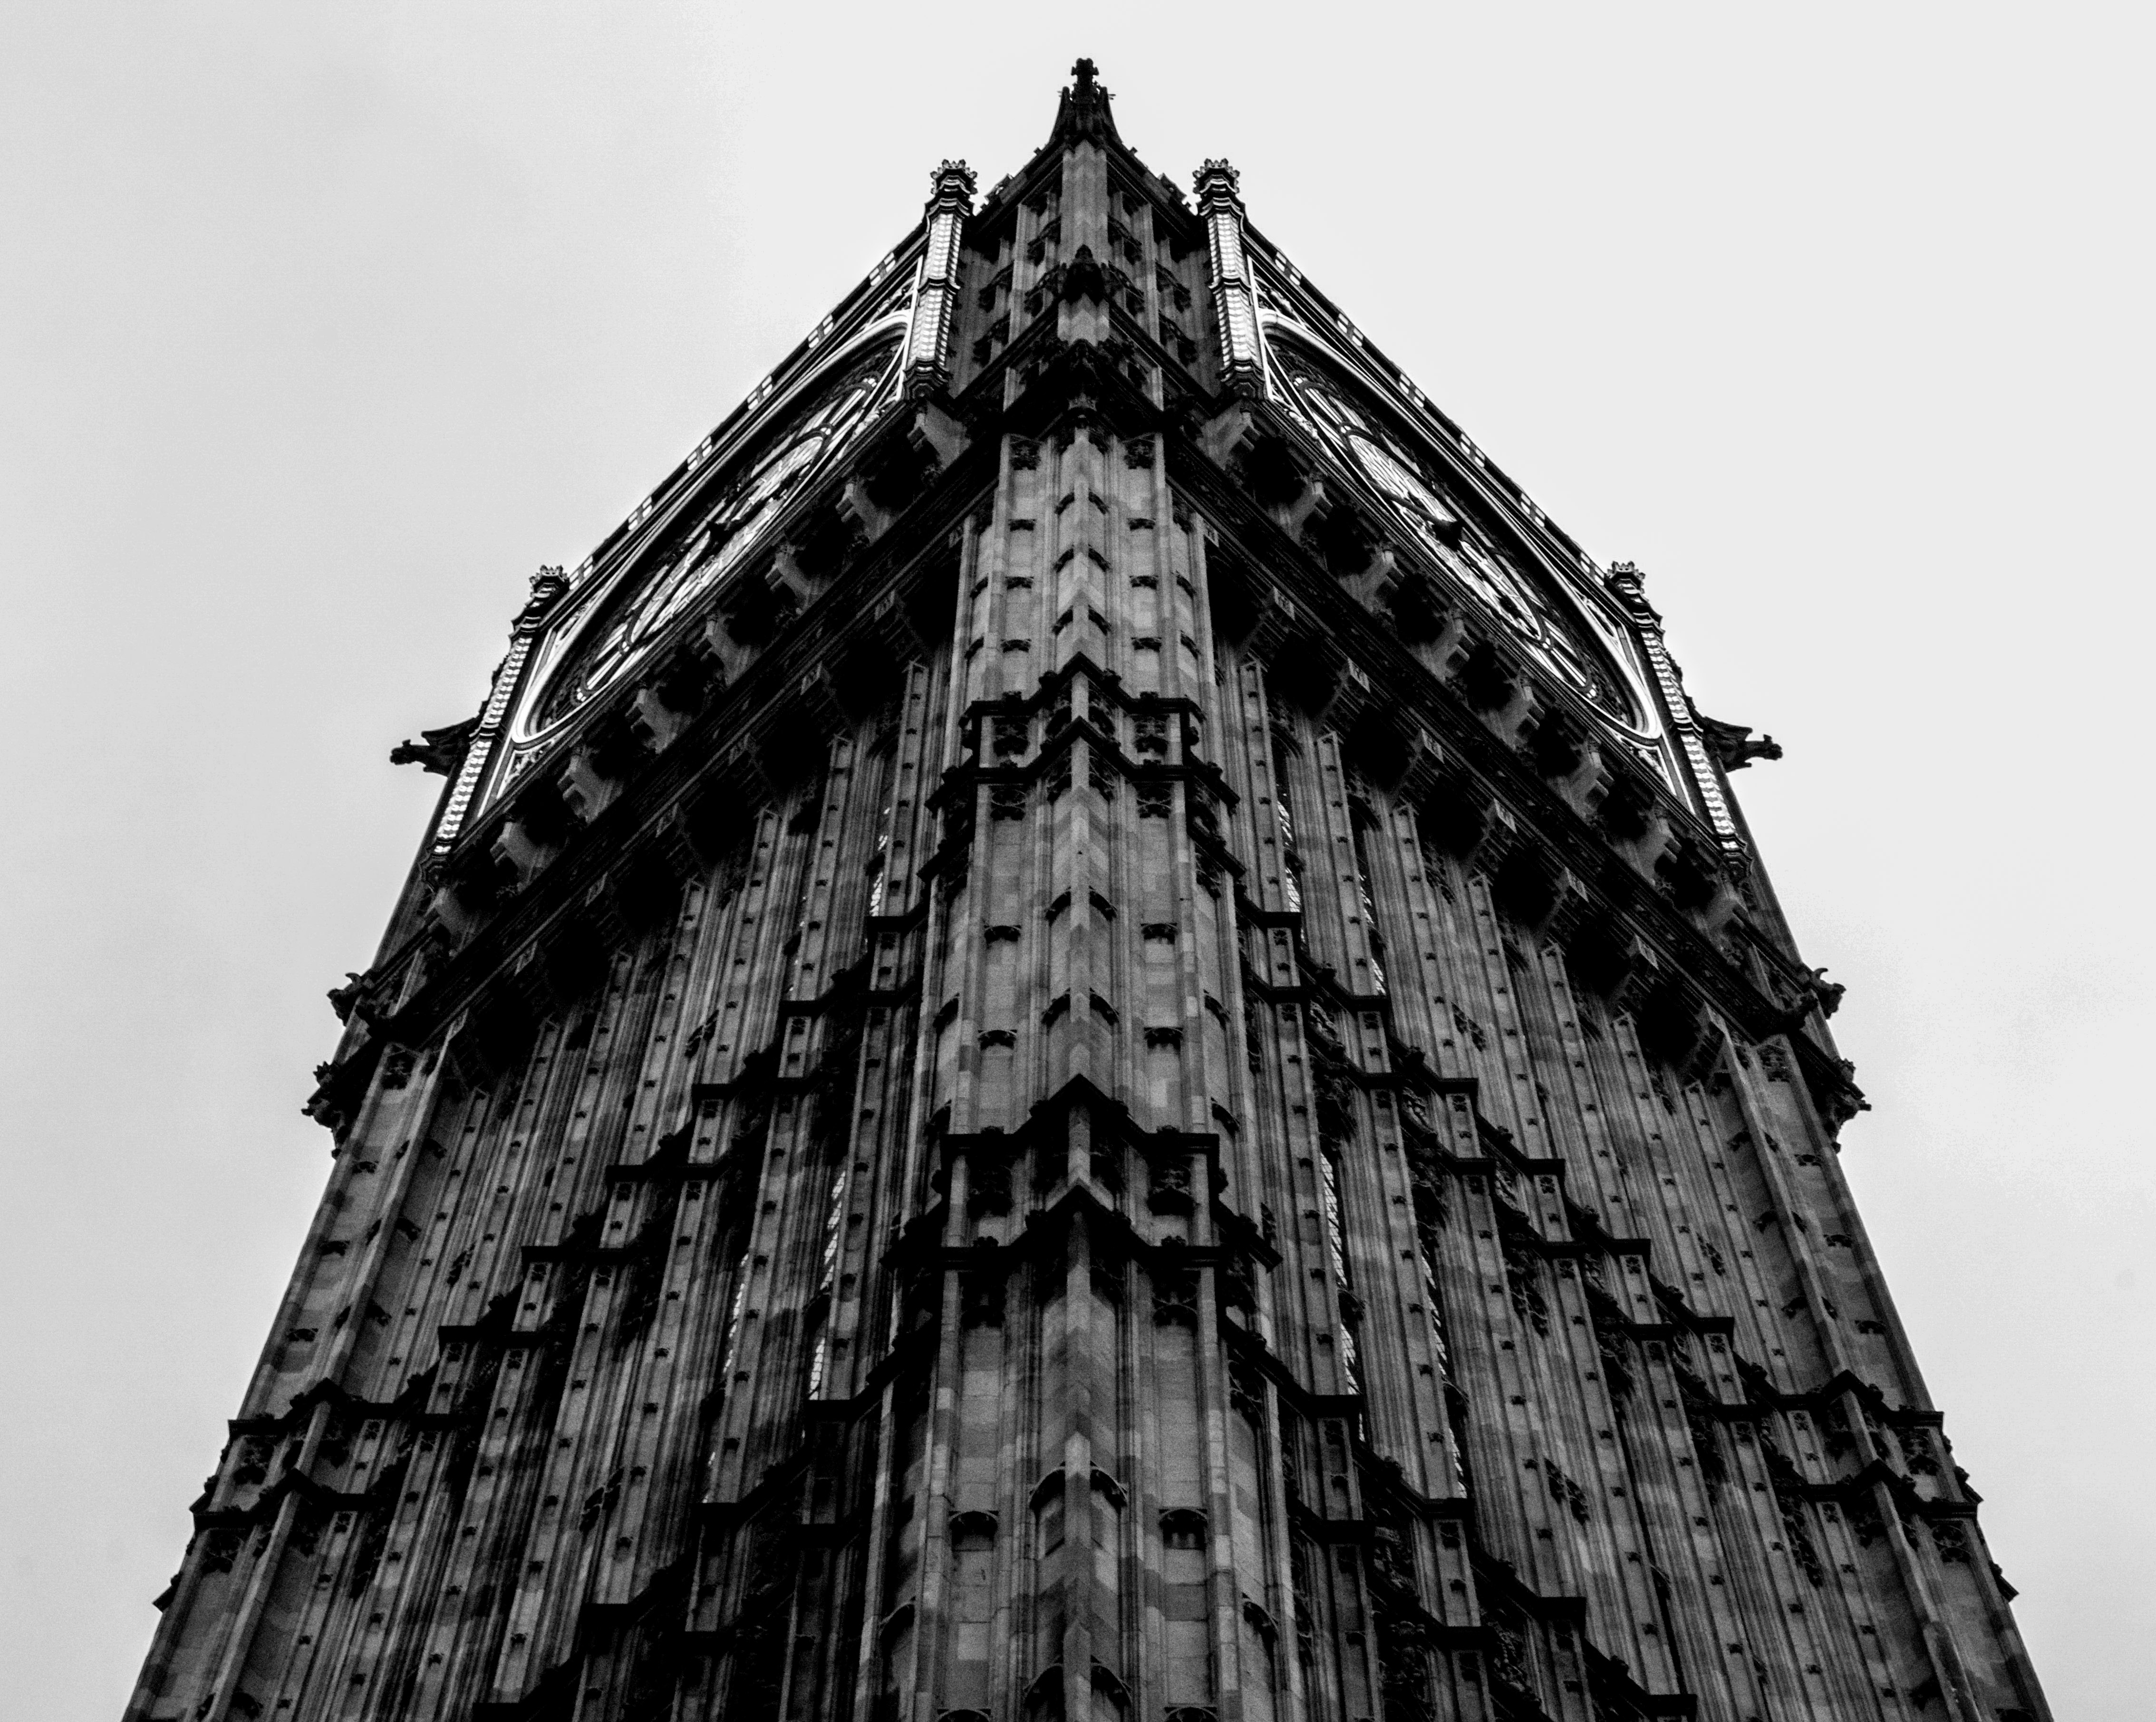
winter, black and white, architecture, sky, white, clock, palace, city, monument, tower, landmark, facade, black, monochrome, uk, england, sculpture, capital, blackwhite, london, art, parliament, temple, spire, symmetry, big, westminster, ben, capitol, monochrome photography